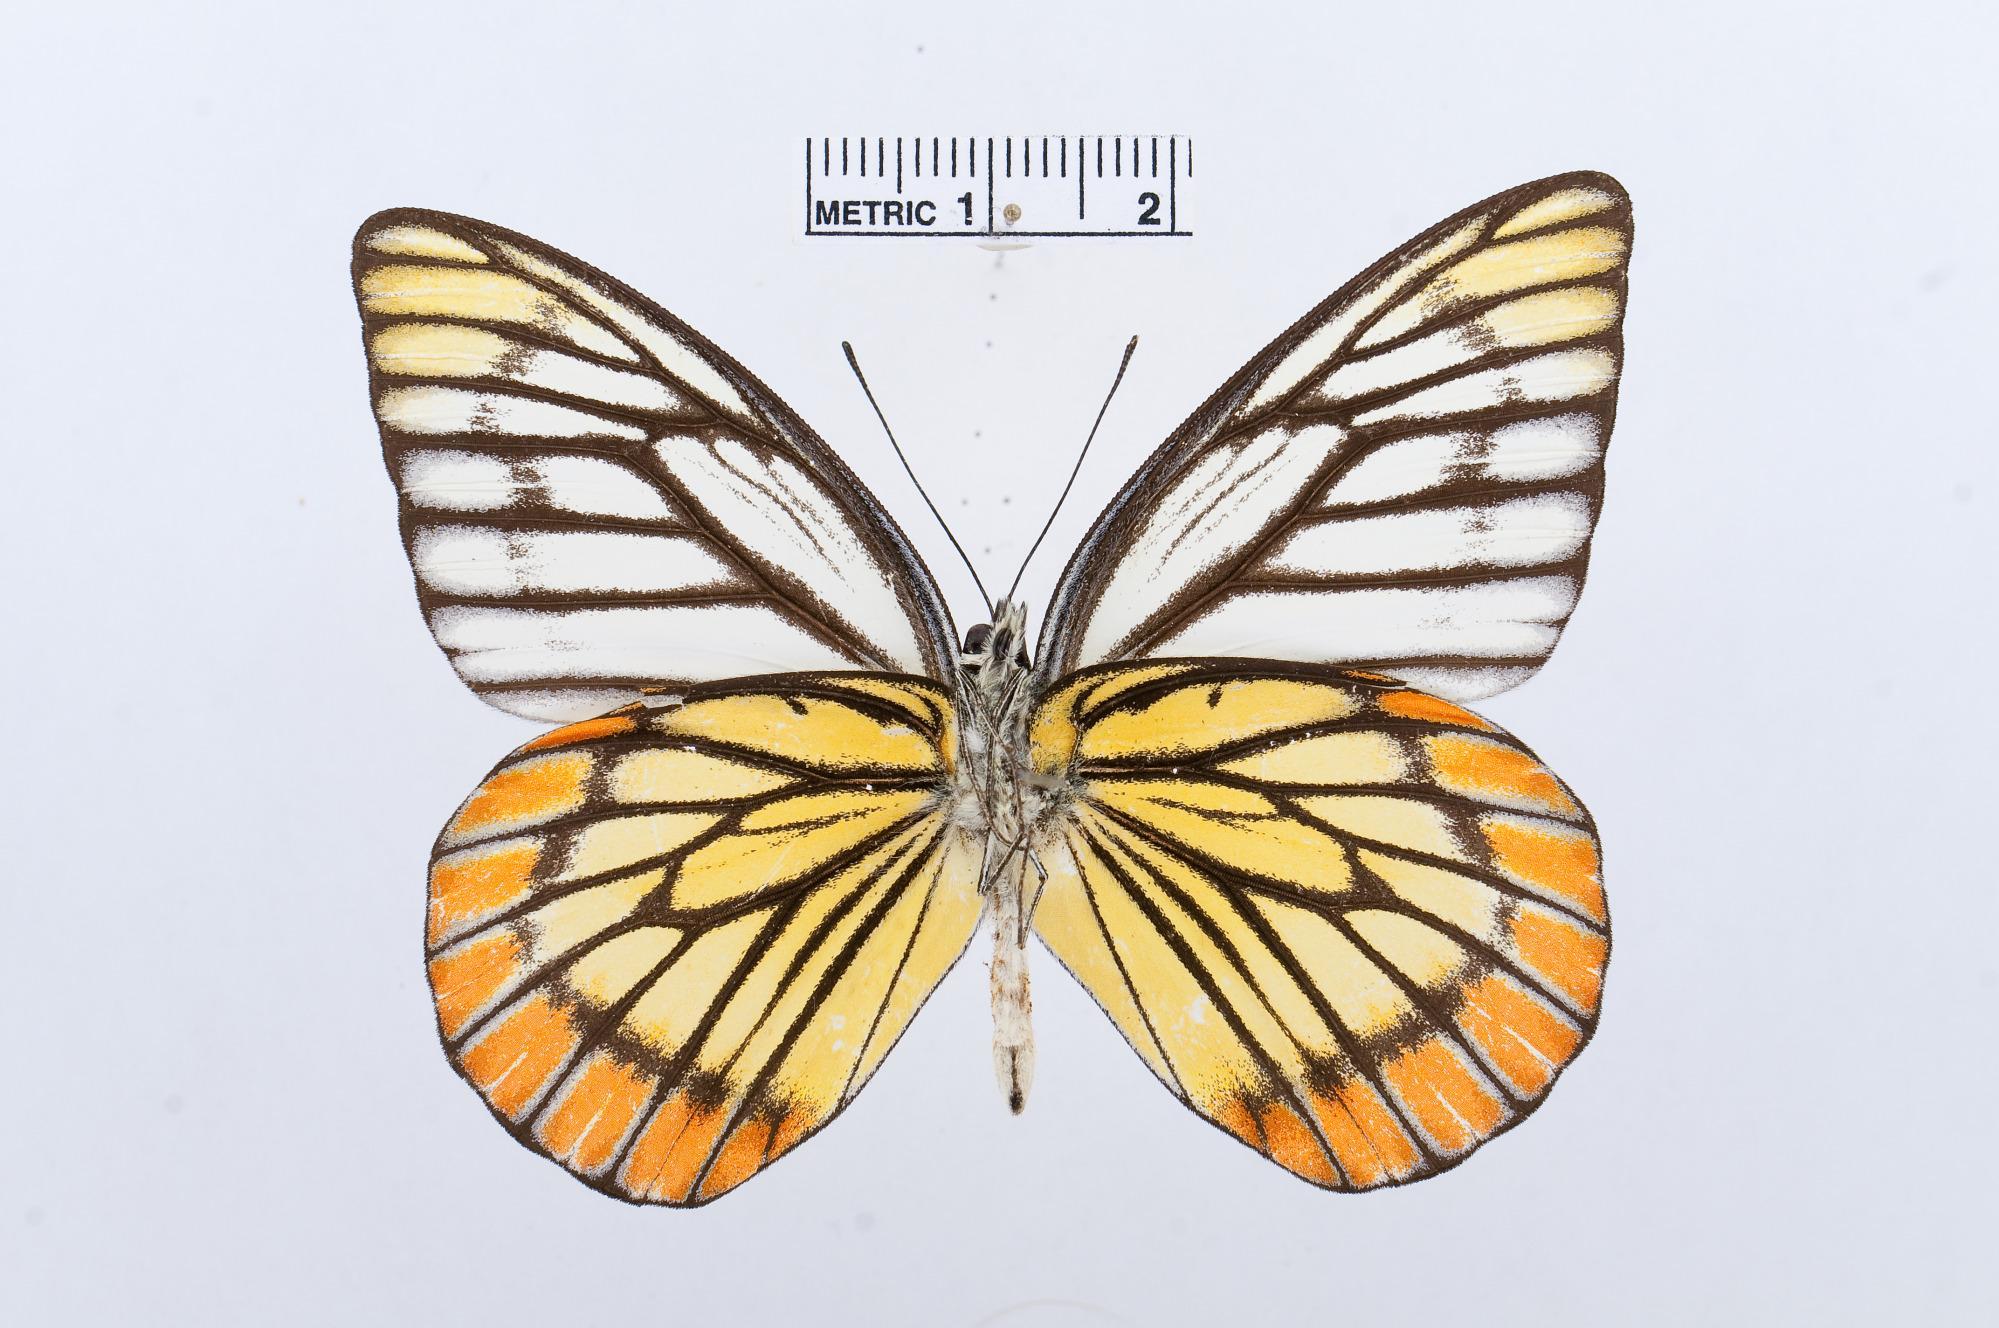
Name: Prioneris sita
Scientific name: Prioneris sita
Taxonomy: Animalia, Arthropoda, Hexapoda, Insecta, Lepidoptera, Pieridae, Pierinae